2018 Toronto van attack

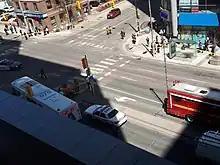
Toronto Police at the scene

Weeks before the attack, on April 4th, Minassian called Ryder to rent a van. The pick-up date for the van was set to be on the day of the attack at 1:00 p.m.